Interstate 85 in North Carolina

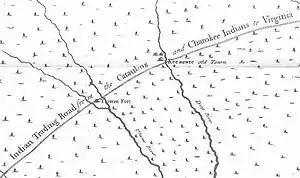
The route of the "Great Trading Path" passes through roughly the same terrain that I-85 also travels along today.

The following interchanges of I-85 before Durham County are rather substandard in quality due to the Interstate retaining its original narrow design of four lanes. It meets NC 86 and later US 70, which forms another concurrency once again before entering Durham County. At mile marker 172, it meets the northern terminus of NC 147 (Durham Freeway) which connects to downtown Durham. I-85/US 70 then reaches the main city center and becomes somewhat urban in nature. The highway has an interchange with US 15 and US 501, which both join the concurrency. The highway passes a diamond interchange with NC 157 (Guess Road) and shortly after, US 501 splits off at Duke Street to head north. The other three highways continue on their way before meeting the western terminus of NC 55 (Avondale Drive). Just before exiting Durham, US 70 departs the concurrency as well to head east alongside I-85's fourth and final auxiliary route I-885 (Durham East End Connector) for the Raleigh–Durham International Airport and Raleigh itself while I-85 and US 15 remain connected and head northward.